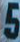
Number: 5